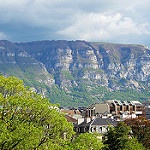
Label: mountain